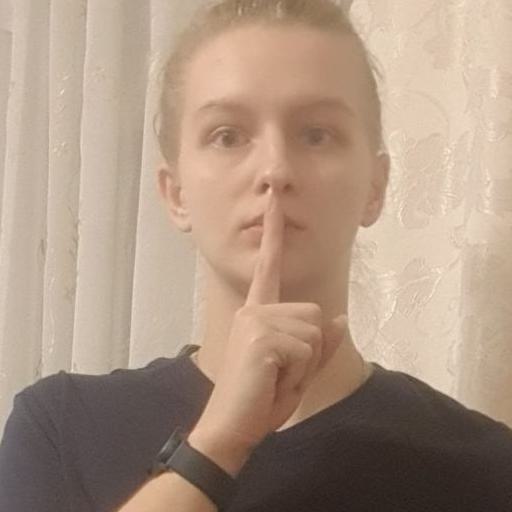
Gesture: mute